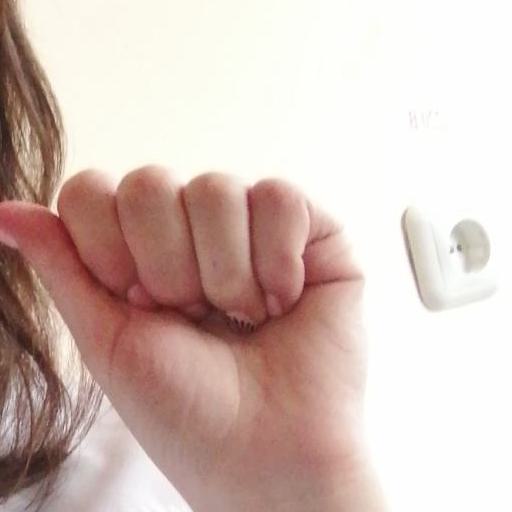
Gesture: fist